Fair Haven Flour Mill

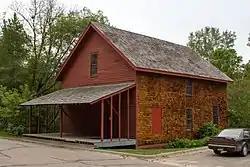
The Fair Haven Flour Mill viewed from the west

The Fair Haven Flour Mill is a historic former mill on the Clearwater River in the unincorporated community of Fairhaven, Minnesota, United States. Built in 1867, it is the third-oldest mill still standing in Minnesota. The mill ceased operations in 1942 and the milling equipment was sold for scrap when metal was in short supply during World War II. The vacant mill was damaged by flooding and vandals in subsequent decades, but was restored in the 1970s and protected by the Fair Haven Mill Association. The mill is now preserved in Fairhaven Mill Park, which is owned and operated by adjacent Wright County with financial assistance from Stearns County.